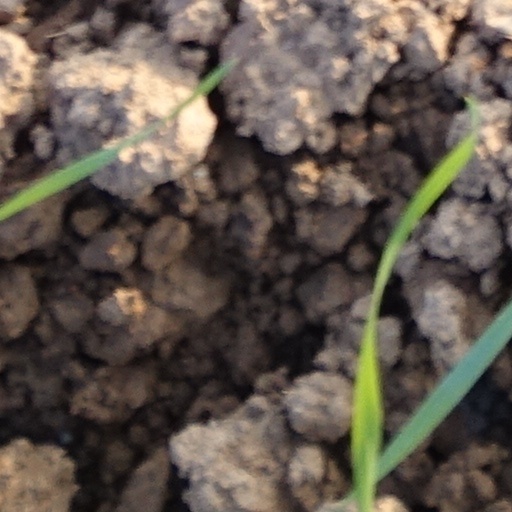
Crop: wheat